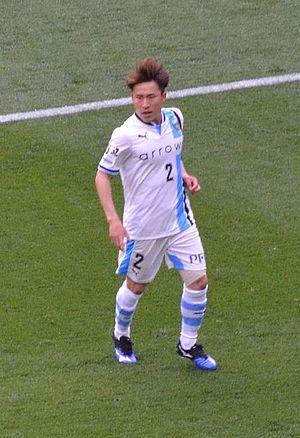
Kyohei Noborizato est un footballeur japonais né le 13 novembre 1990. Il évolue au poste de milieu de terrain.